Jacqueline Noel

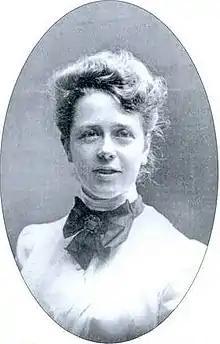

Jacqueline Noel (June 28, 1886 – 1964) was librarian for the city of Tacoma, Washington. She was a leader in promoting the colonial history of the United States and helped to expand Washington State's public library system. Noel is also credited with coining the name for the popular candy, Almond Roca.